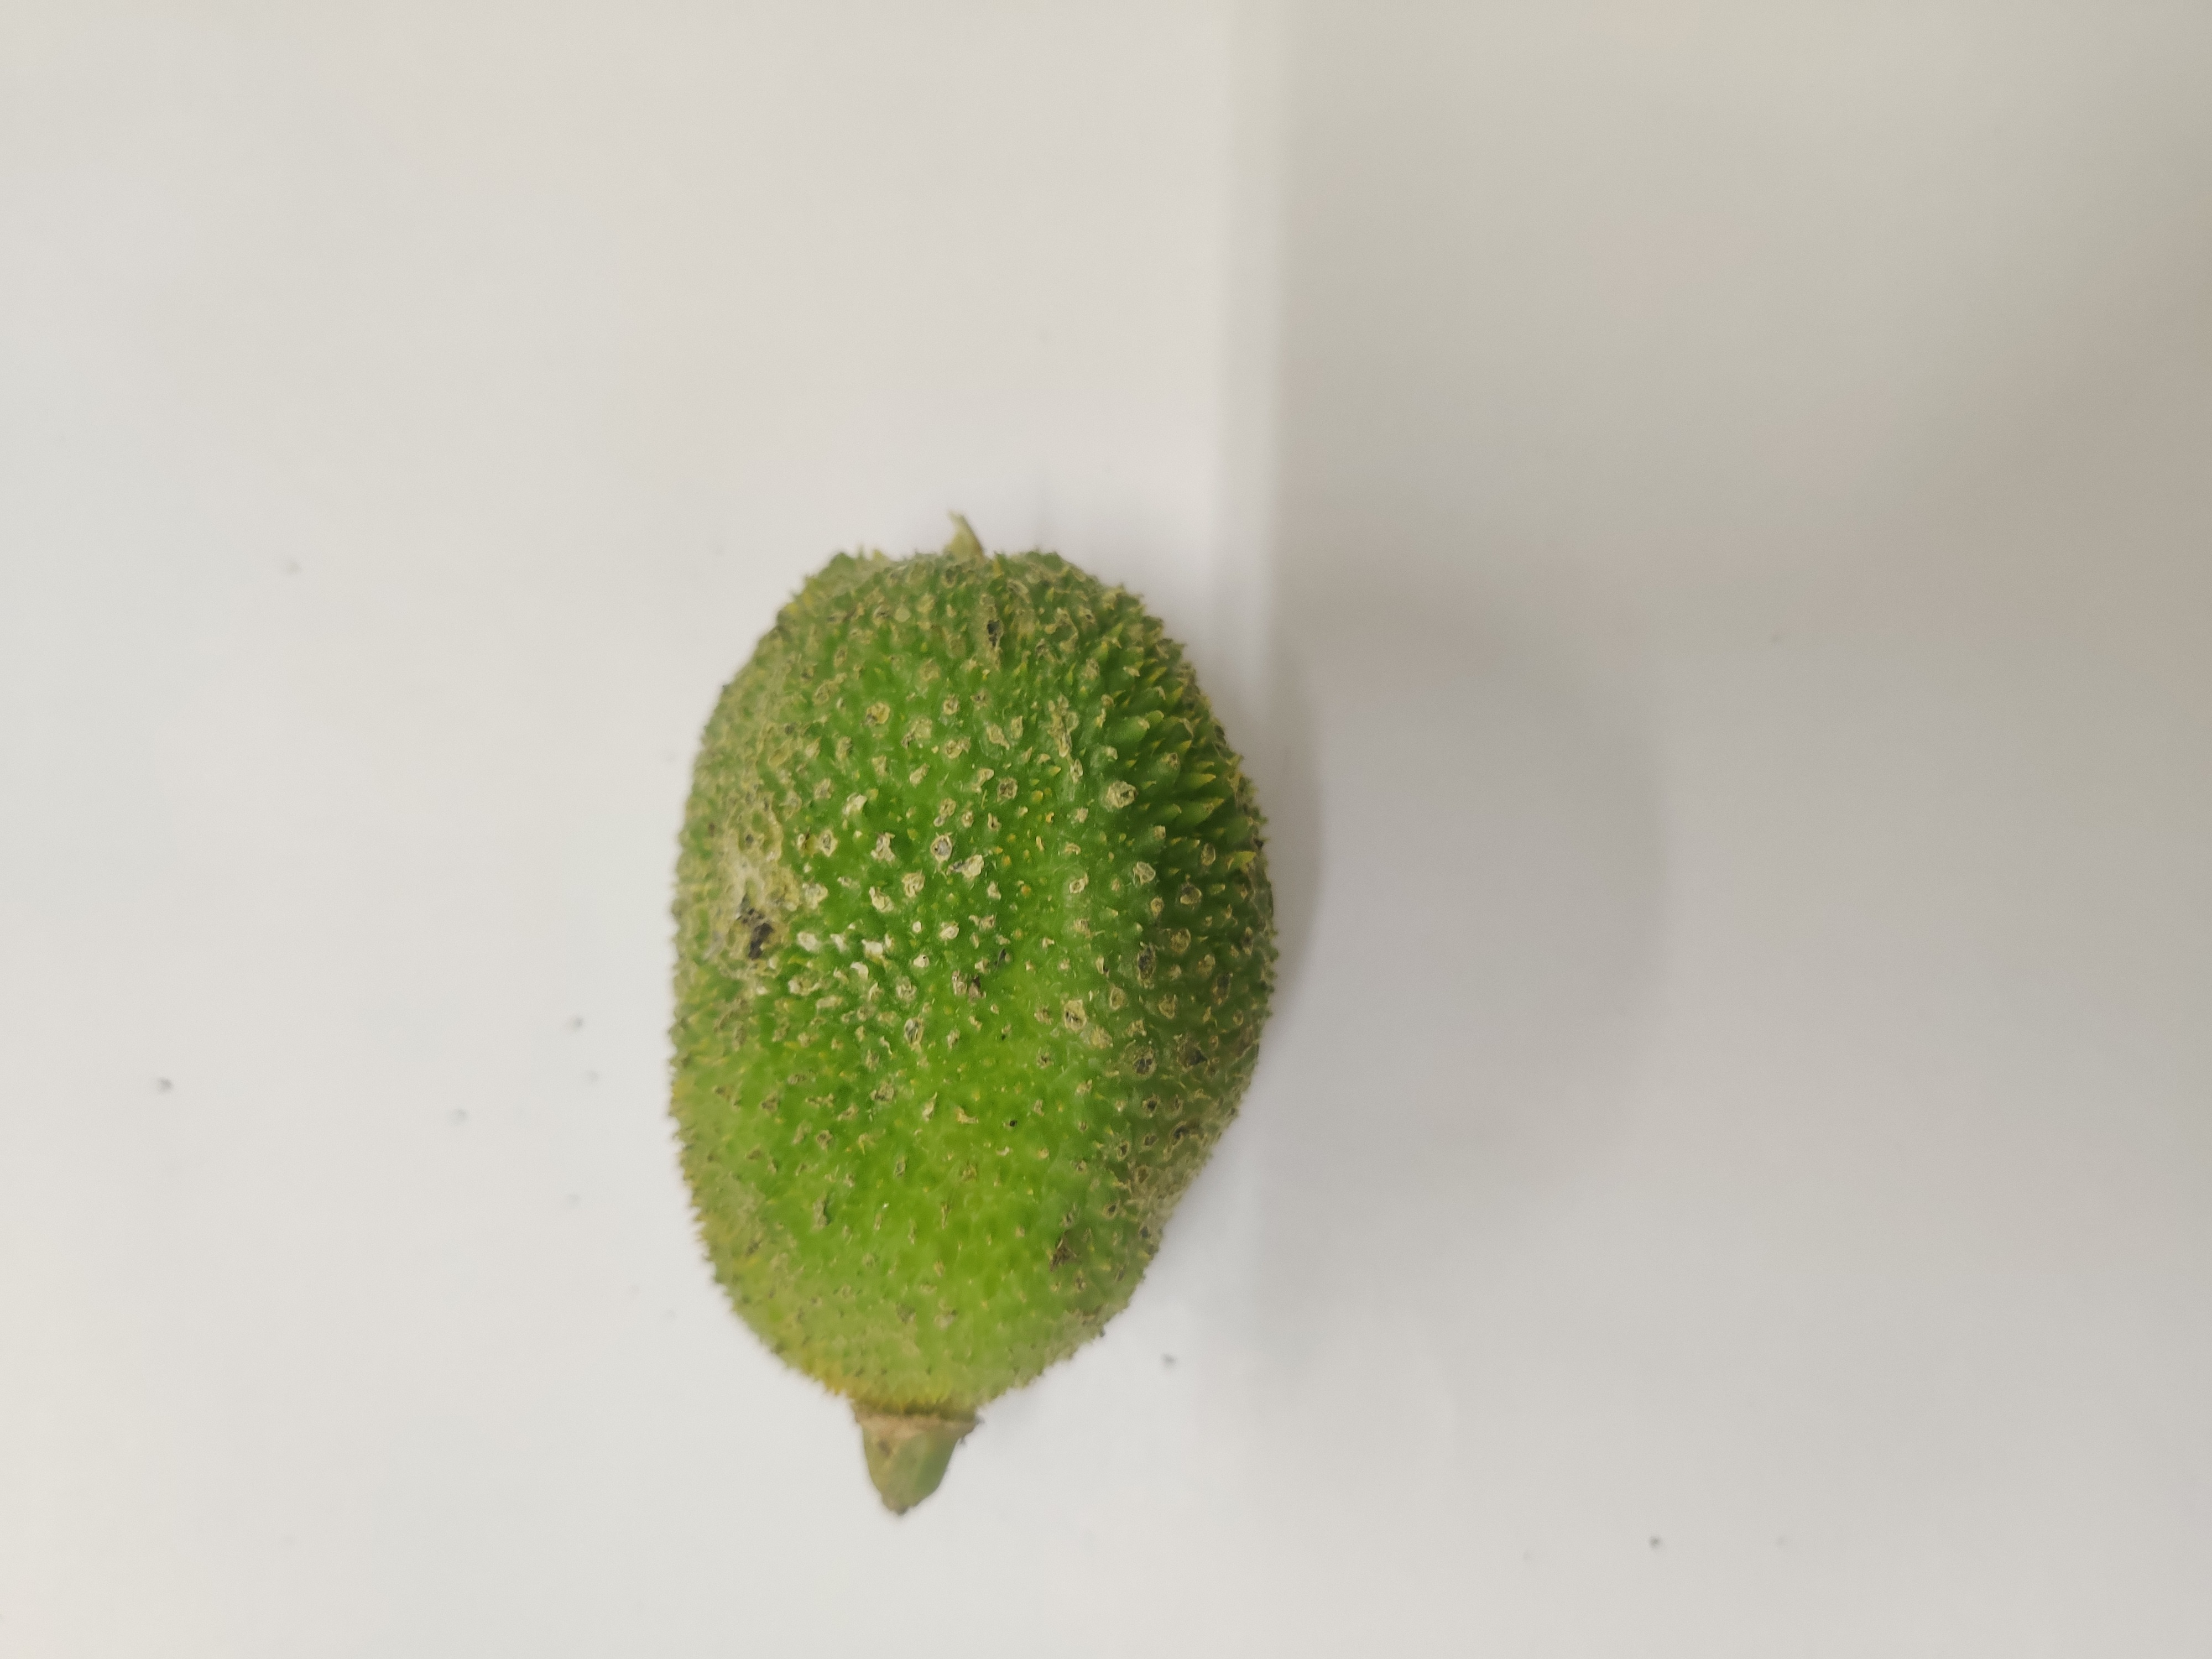
Crop: Spiny Gourd
Condition: Severely Damaged